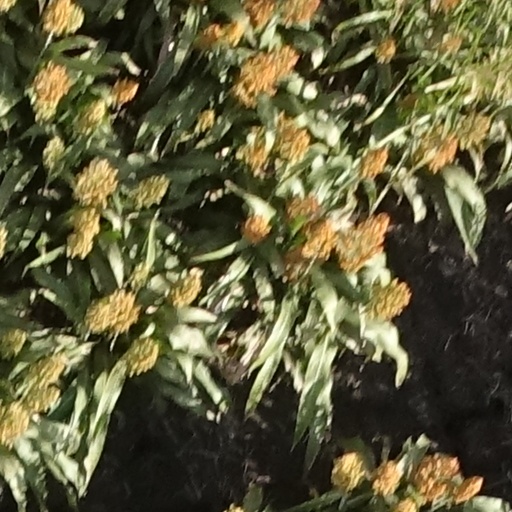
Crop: sorghum